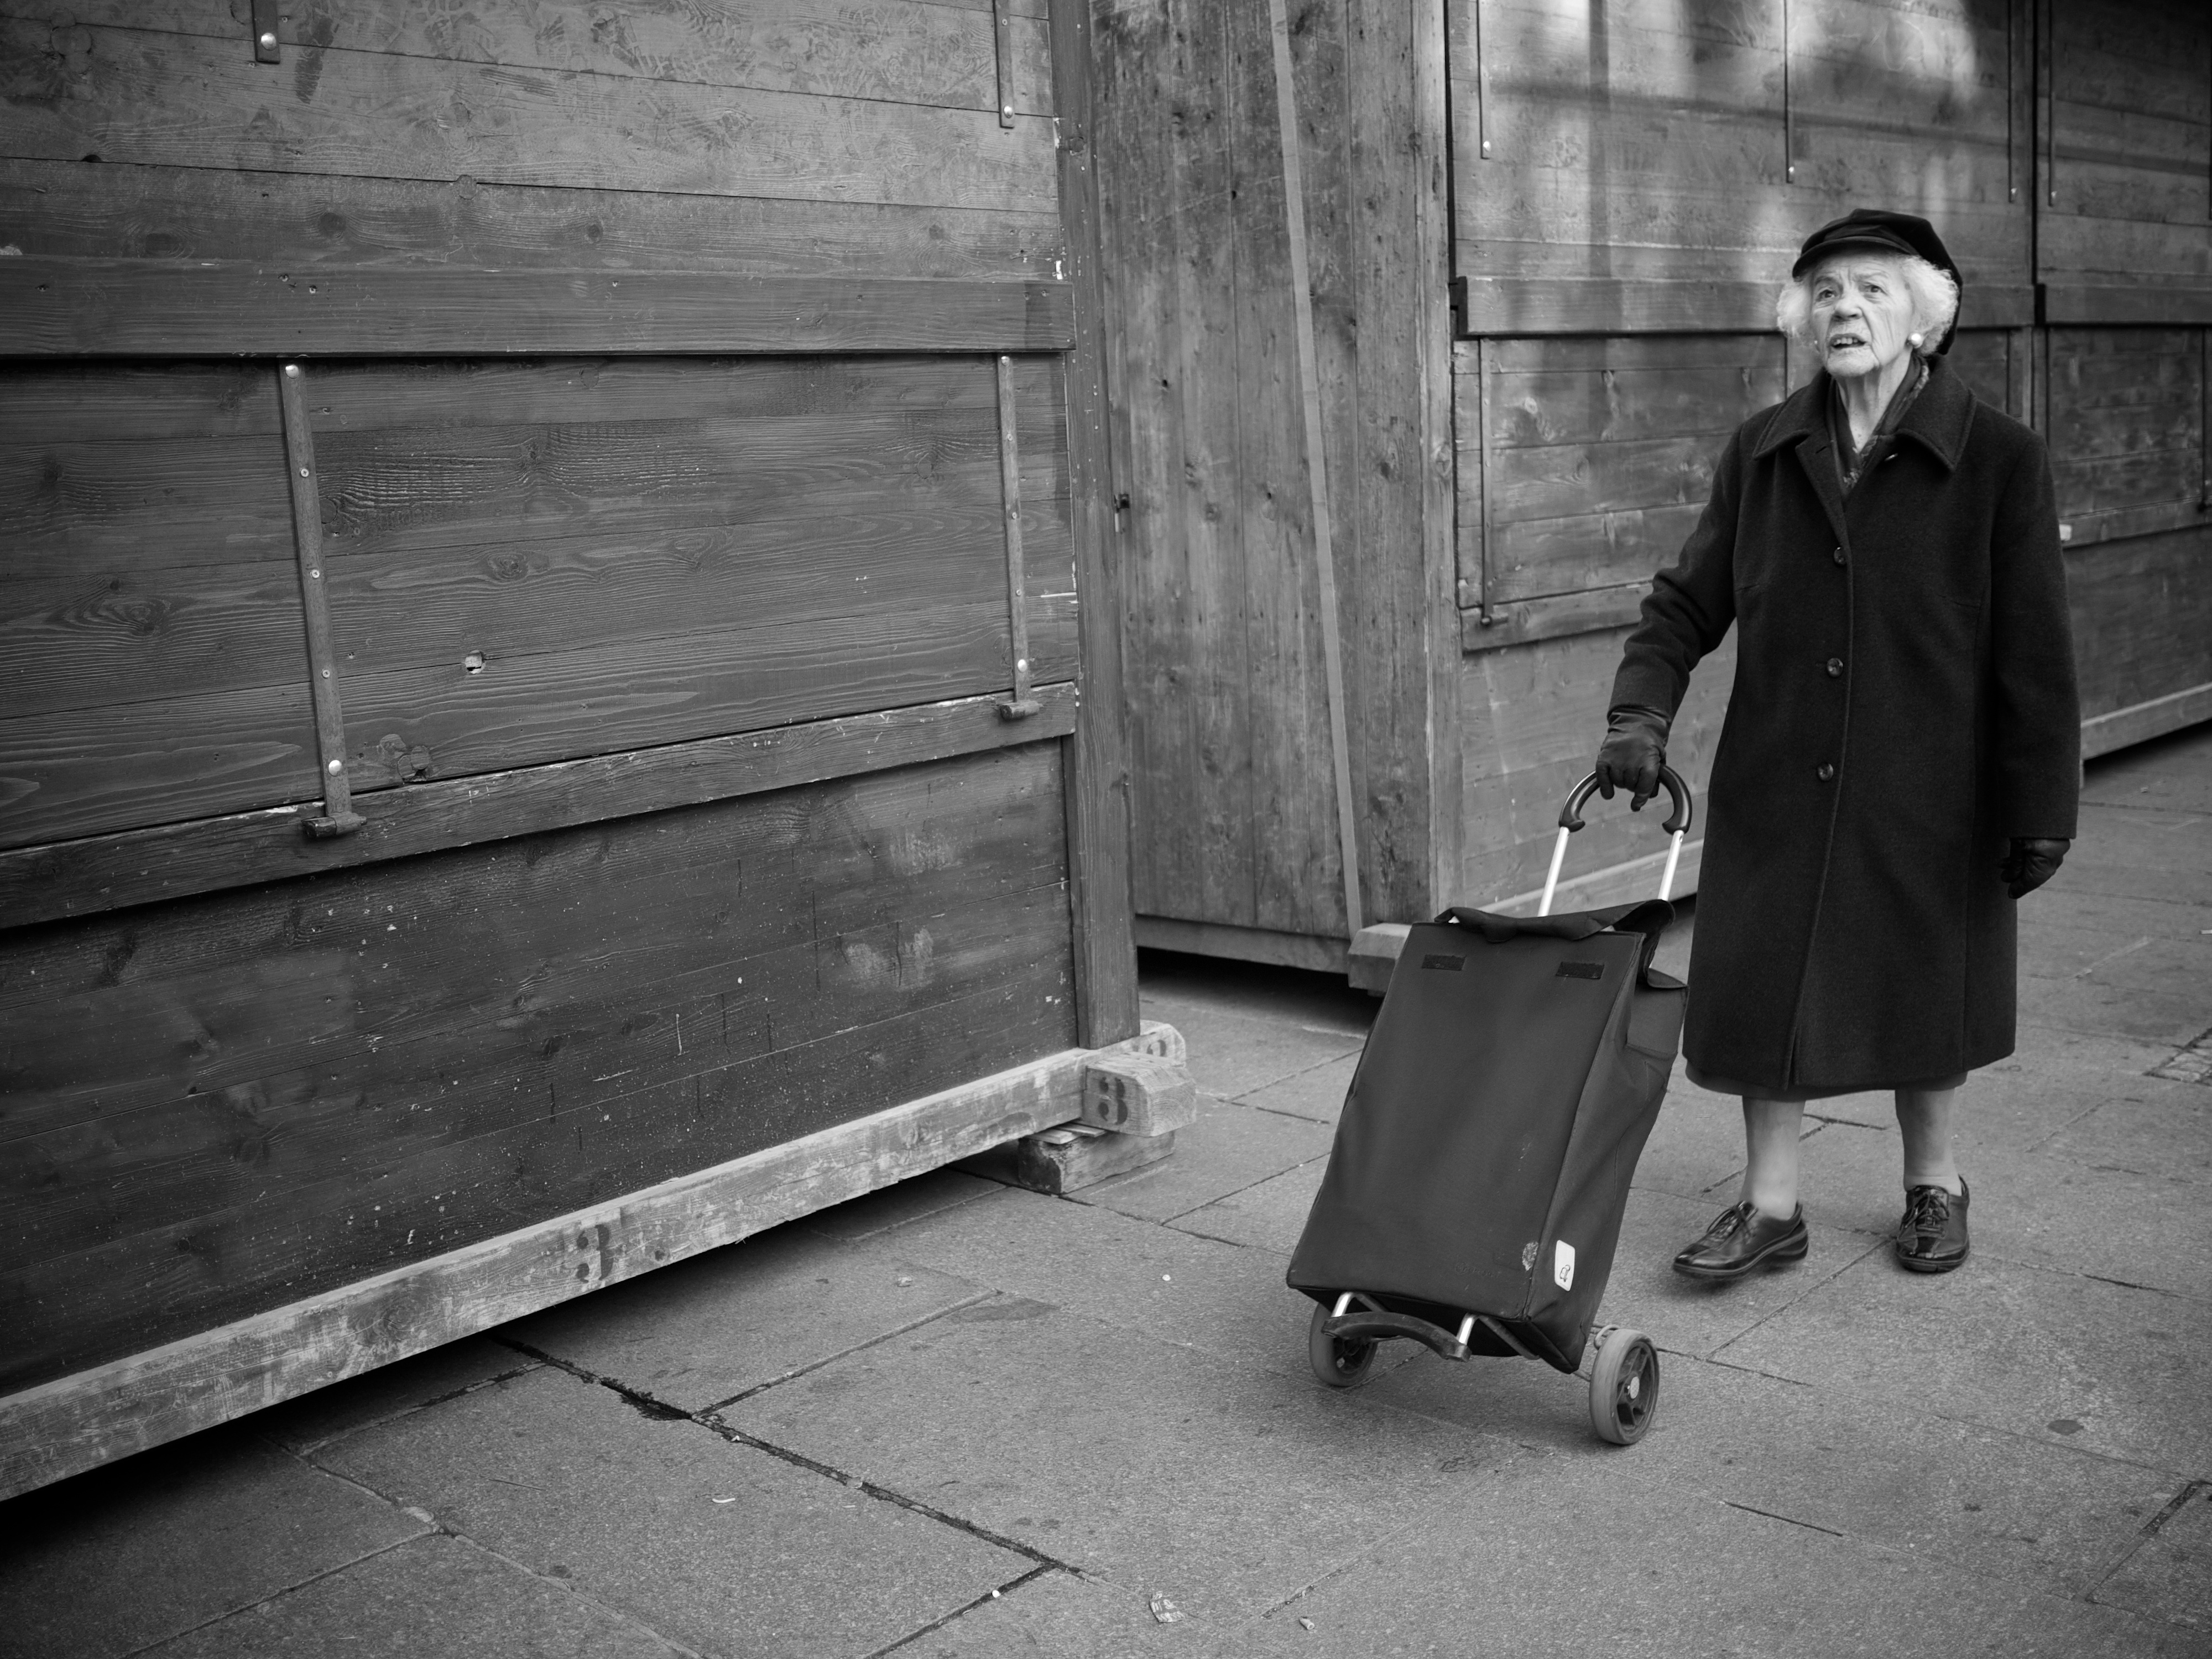
black and white, road, white, street, photography, ebook, color, sitting, training, darkness, black, monochrome, streetphotography, flickr, thomas, video, infrastructure, olympus, photograph, snapshot, omd, fuji, leica, monochrom, leuthard, hcb, thomasleuthard, monochrome photography, film noir, human positions